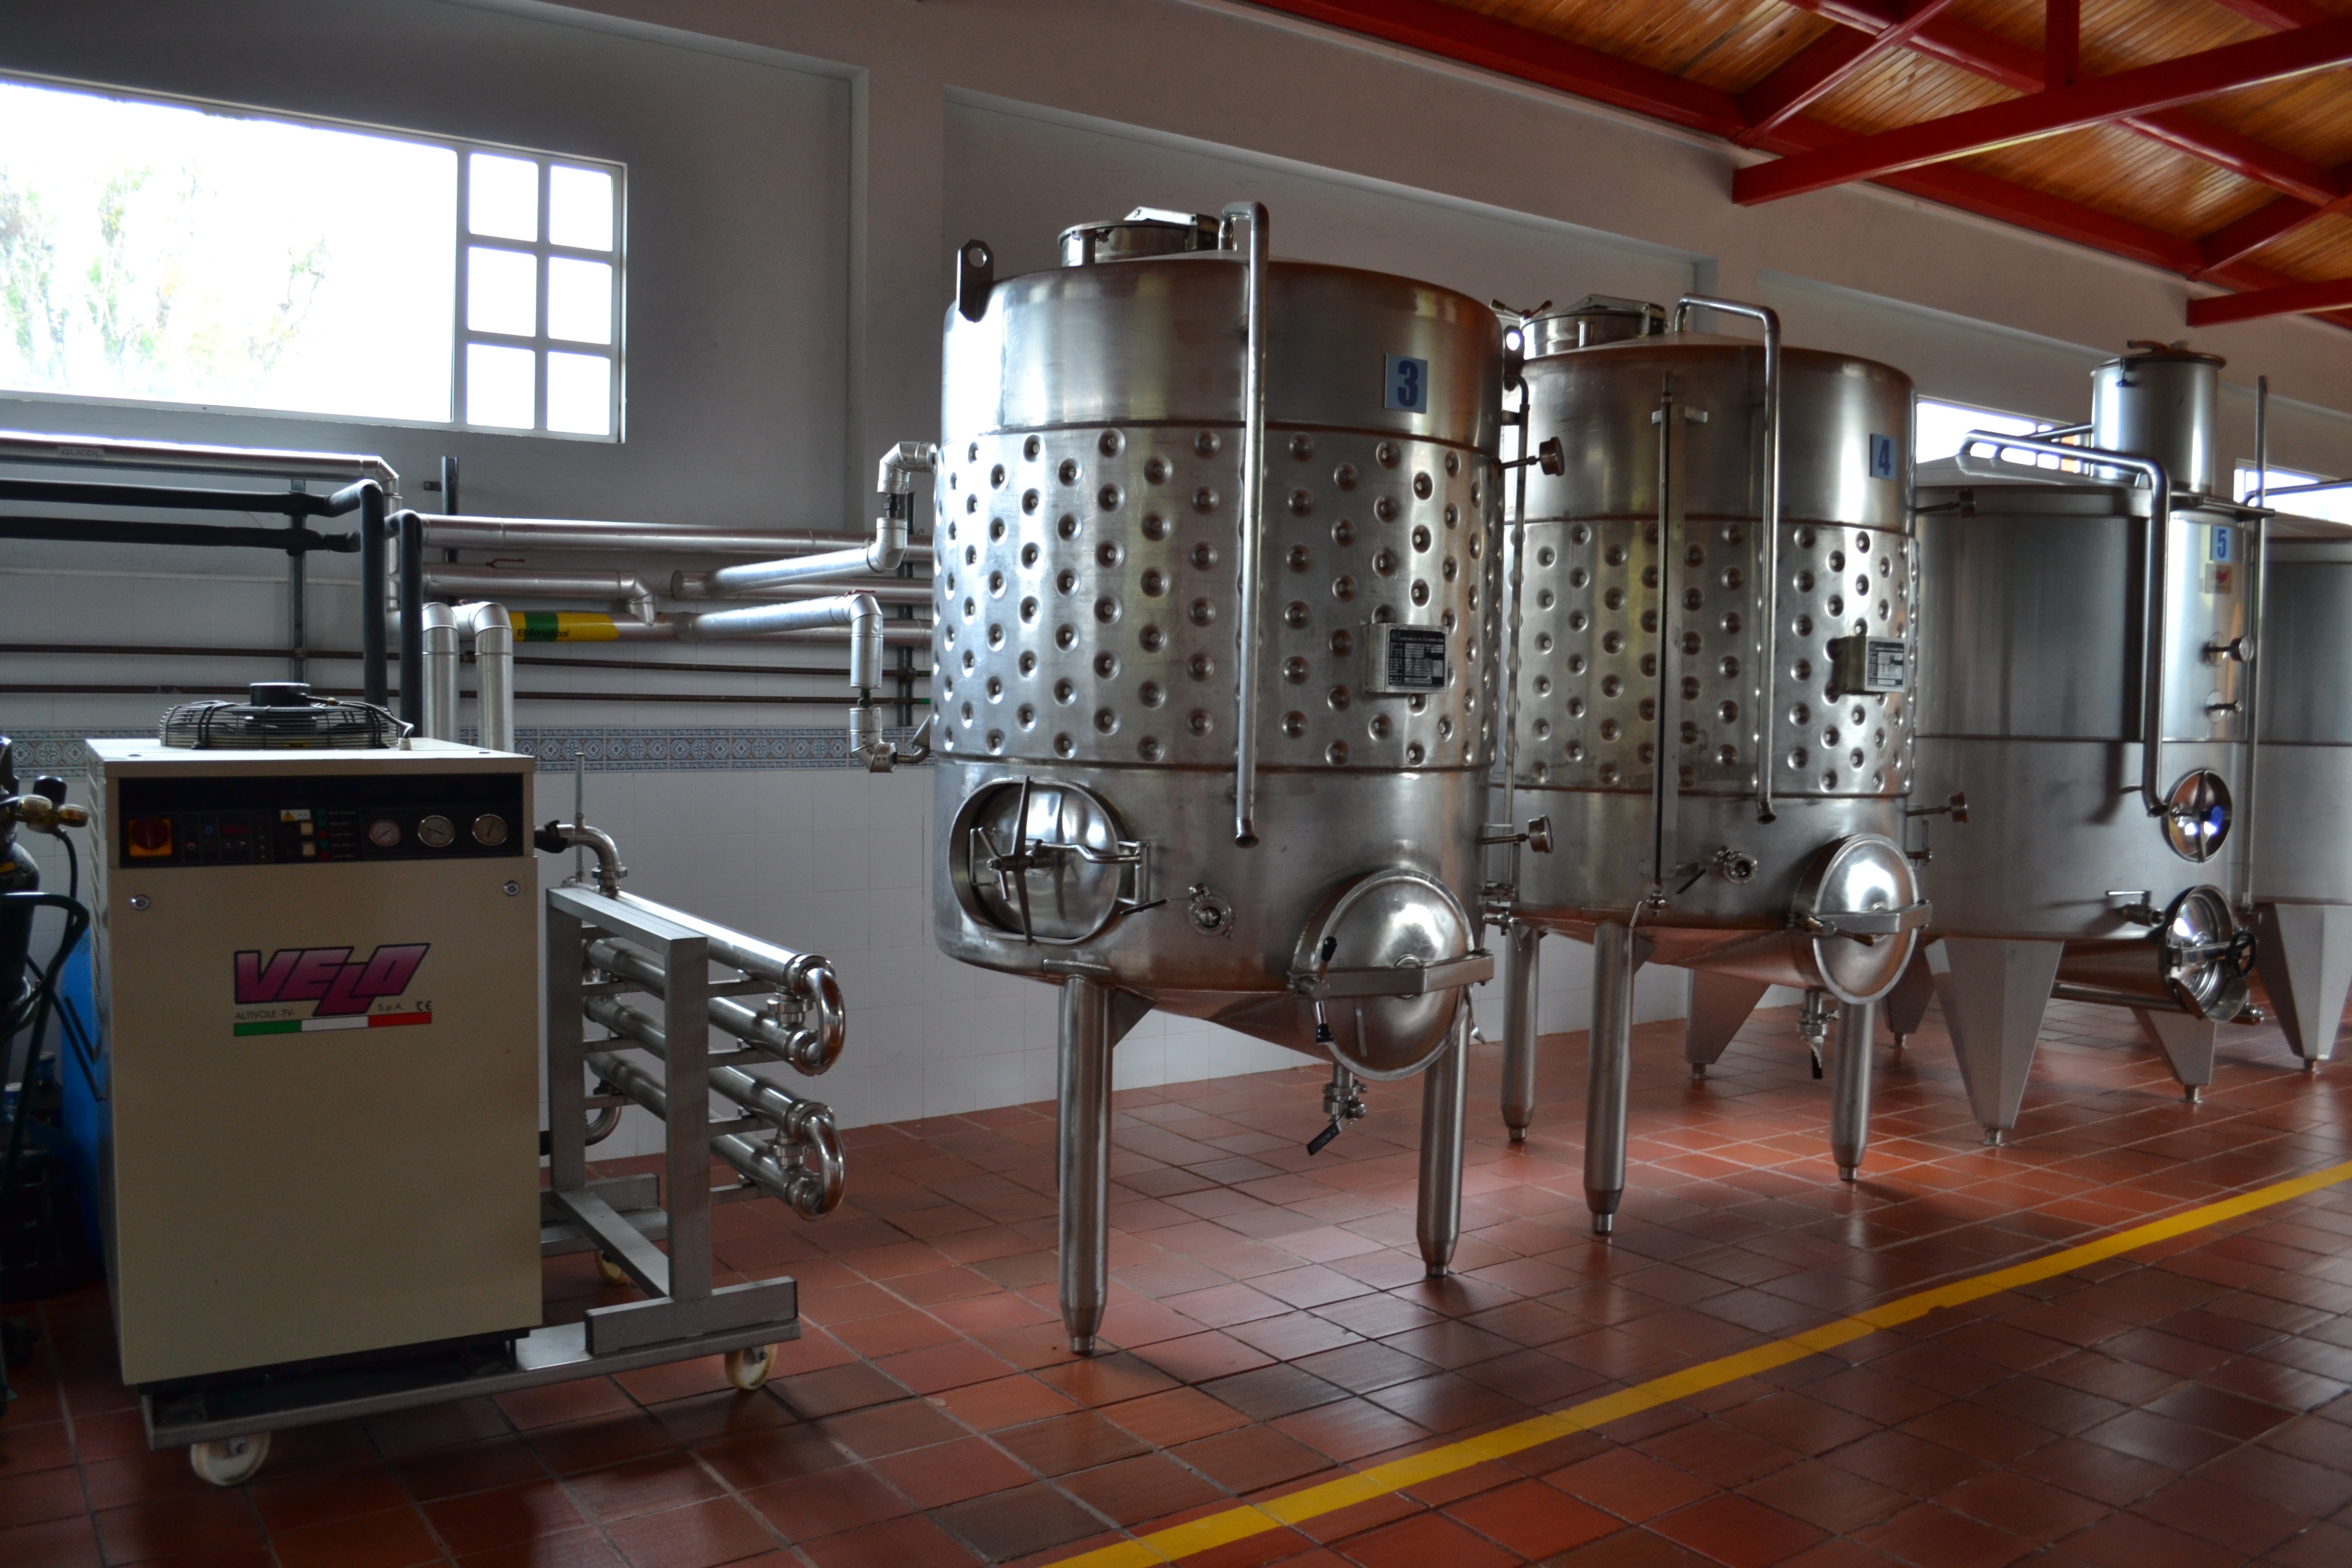
liquid, wood, grape, vine, vineyard, wine, white, row, vintage, floor, glass, old, ripe, store, red, harvest, italy, industrial, factory, beverage, drink, bottle, industry, room, agriculture, barrel, alcohol, storage, interior design, grapevine, wooden, viticulture, production, winery, cellar, brewery, cabernet, taste, fermentation, sauvignon, winemaking, sport venue, cantine